Anthony Mangnall

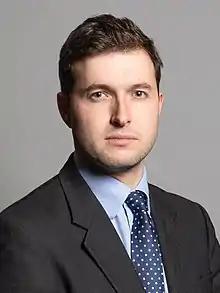
Mangnall in 2020

Anthony James Holland Mangnall (born 12 August 1989), is a British Conservative Party politician, who served as the Member of Parliament (MP) for Totnes from 2019 to 2024. After minor boundary changes, Mangnall stood for the re-named seat of South Devon in 2024 and become the first Conservative to lose the seat since 1923.